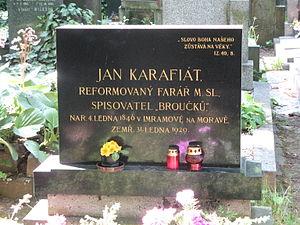
Jan Karafiát fut un membre de l'Église évangélique des frères tchèques, correcteur de la Bible de Kralice et un écrivain tchèque.